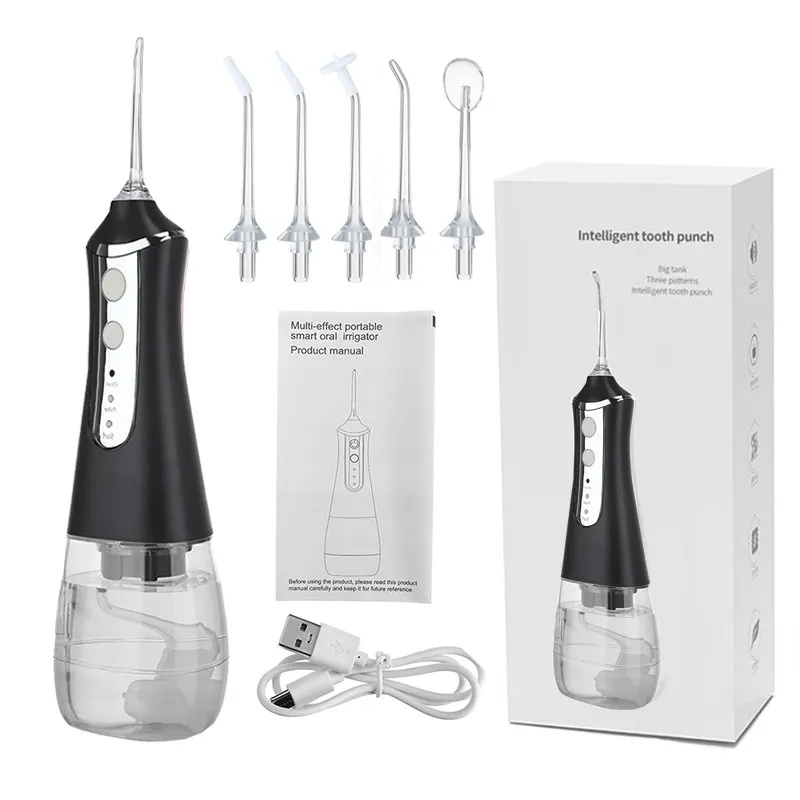
💦 Rechargeable Water Spray Oral Cleaner – Get a Dentist-Level Clean at Home! 💦
✨ Deep Clean Your Teeth & Gums with Powerful Water Pulses! Tired of food particles and plaque buildup that brushing alone can’t remove? THIS is the real, official Rechargeable Water Spray Oral Cleaner that actually works! Unlike weak, unreliable versions, our high-pressure water flosser removes debris, massages gums, and promotes better oral health effortlessly! 💨 LIMITED STOCK – ORDER NOW BEFORE THE PRICE GOES UP! 💨 🔥 Why You NEED This Water Flosser! ✔ 🦷 Dentist-Approved Deep Cleaning – Strong pulse water jets remove plaque & food particles effortlessly! ✔ ⚡ Rechargeable & Portable – 800mAh lithium-ion battery lasts up to 20 days! ✔ 💧 Large 300ML Water Tank – No need for frequent refills – covers your entire cleaning session! ✔ 🚿 100% Waterproof (IPX6 Rated) – Use safely in the shower without worries! ✔ 🎯 3 Adjustable Modes – Gentle Mode: For beginners & sensitive gums High Pressure Mode: For deep, thorough cleaning Pulse Mode: For gum massage & complete oral care 🚫 Don’t waste money on cheap knock-offs that break – THIS is the best-working version for a professional clean! 🚨 Act FAST – Why You MUST Order Today! 🔥 SELLING OUT QUICKLY! – Customers LOVE this device! 🔥 FREE FAST SHIPPING – TODAY ONLY! 🔥 LIMITED-TIME DEAL! – Price WILL increase soon! 📦 What’s Included? ✔ 1 x Rechargeable Water Spray Oral Cleaner ✔ 5 x Replacement Nozzles – Perfect for the whole family! ✔ 1 x USB Charging Cable ✔ 1 x User Manual ✅ Click "ADD TO CART" Now & Experience a Cleaner, Healthier Smile! 🎯
Brand: SohoBloo Shop
Category: Health & Beauty > Personal Care > Oral Care > Dental Water Jets